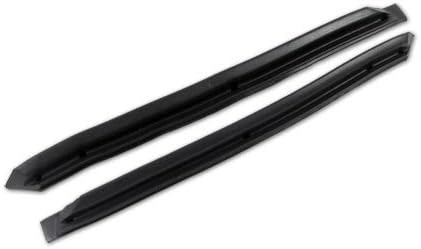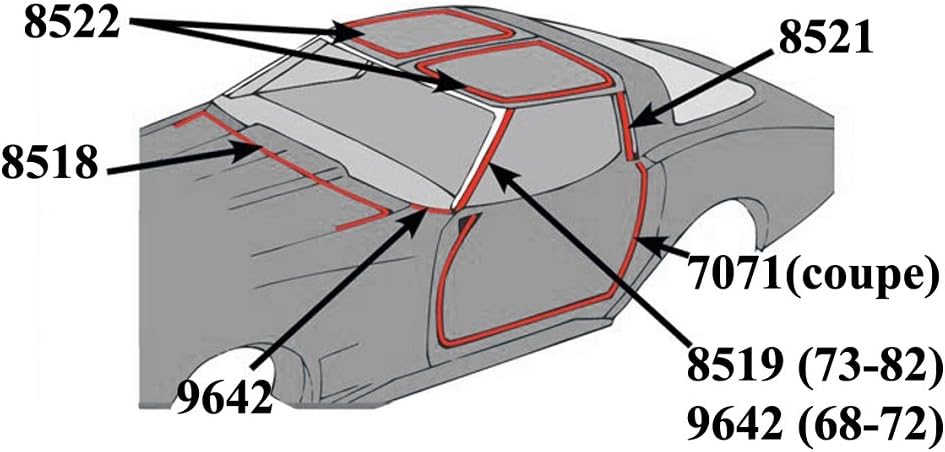
73-82 Corvette C3 Weatherstrip Pillar Posts
Category: Automotive
Replace your old or worn weatherstrip pillar posts with these C3 Corvette 1973-1982 Weatherstrip Pillar Posts from Corvette Mods.These reproduction Corvette Weatherstrip Pillar Posts feature the same matte finish and look and function exactly as they're supposed to. Made from a flexible finish, the Corvette Weatherstrip Pillar Posts are sure not to crack like your old ones. It provides low friction when used.Protect your car today from outside elements with the Corvette Weatherstrip Pillar Posts.Fits 1973-1982 C3 Corvette
Features: Fits: 1973 1974 1975 1976 1977 1978 1979 1980 1981 1982